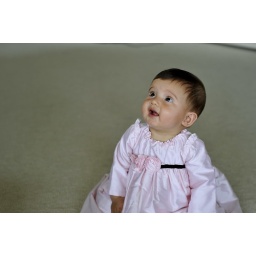
Nene in her pink dress